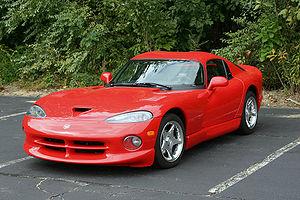
La Dodge Viper est une voiture de sport, la plus puissante conçue par le constructeur automobile Dodge et par SRT entre 2012 et 2014.